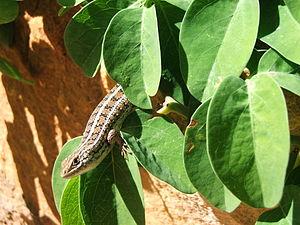
Trachylepis capensis est une espèce de sauriens de la famille des Scincidae.